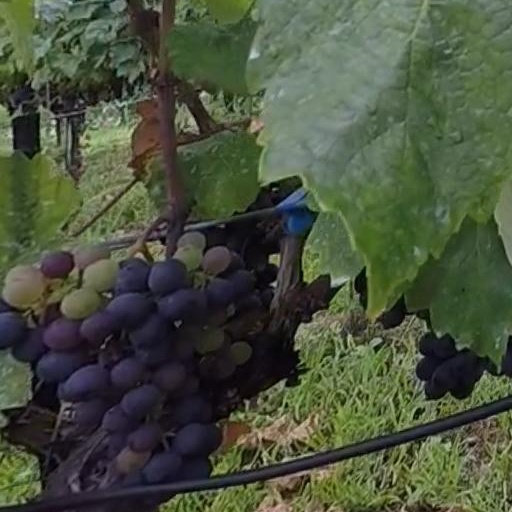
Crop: grape